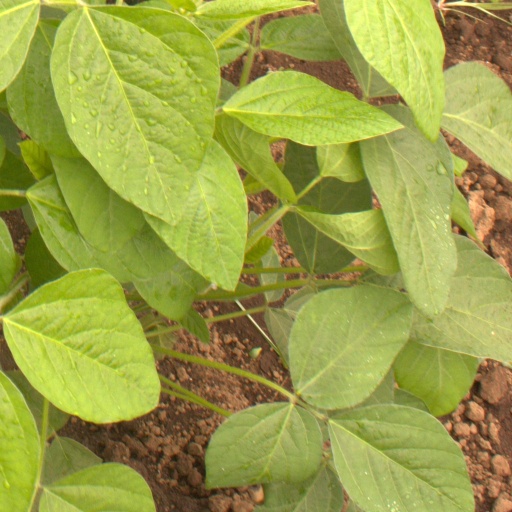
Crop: soybean